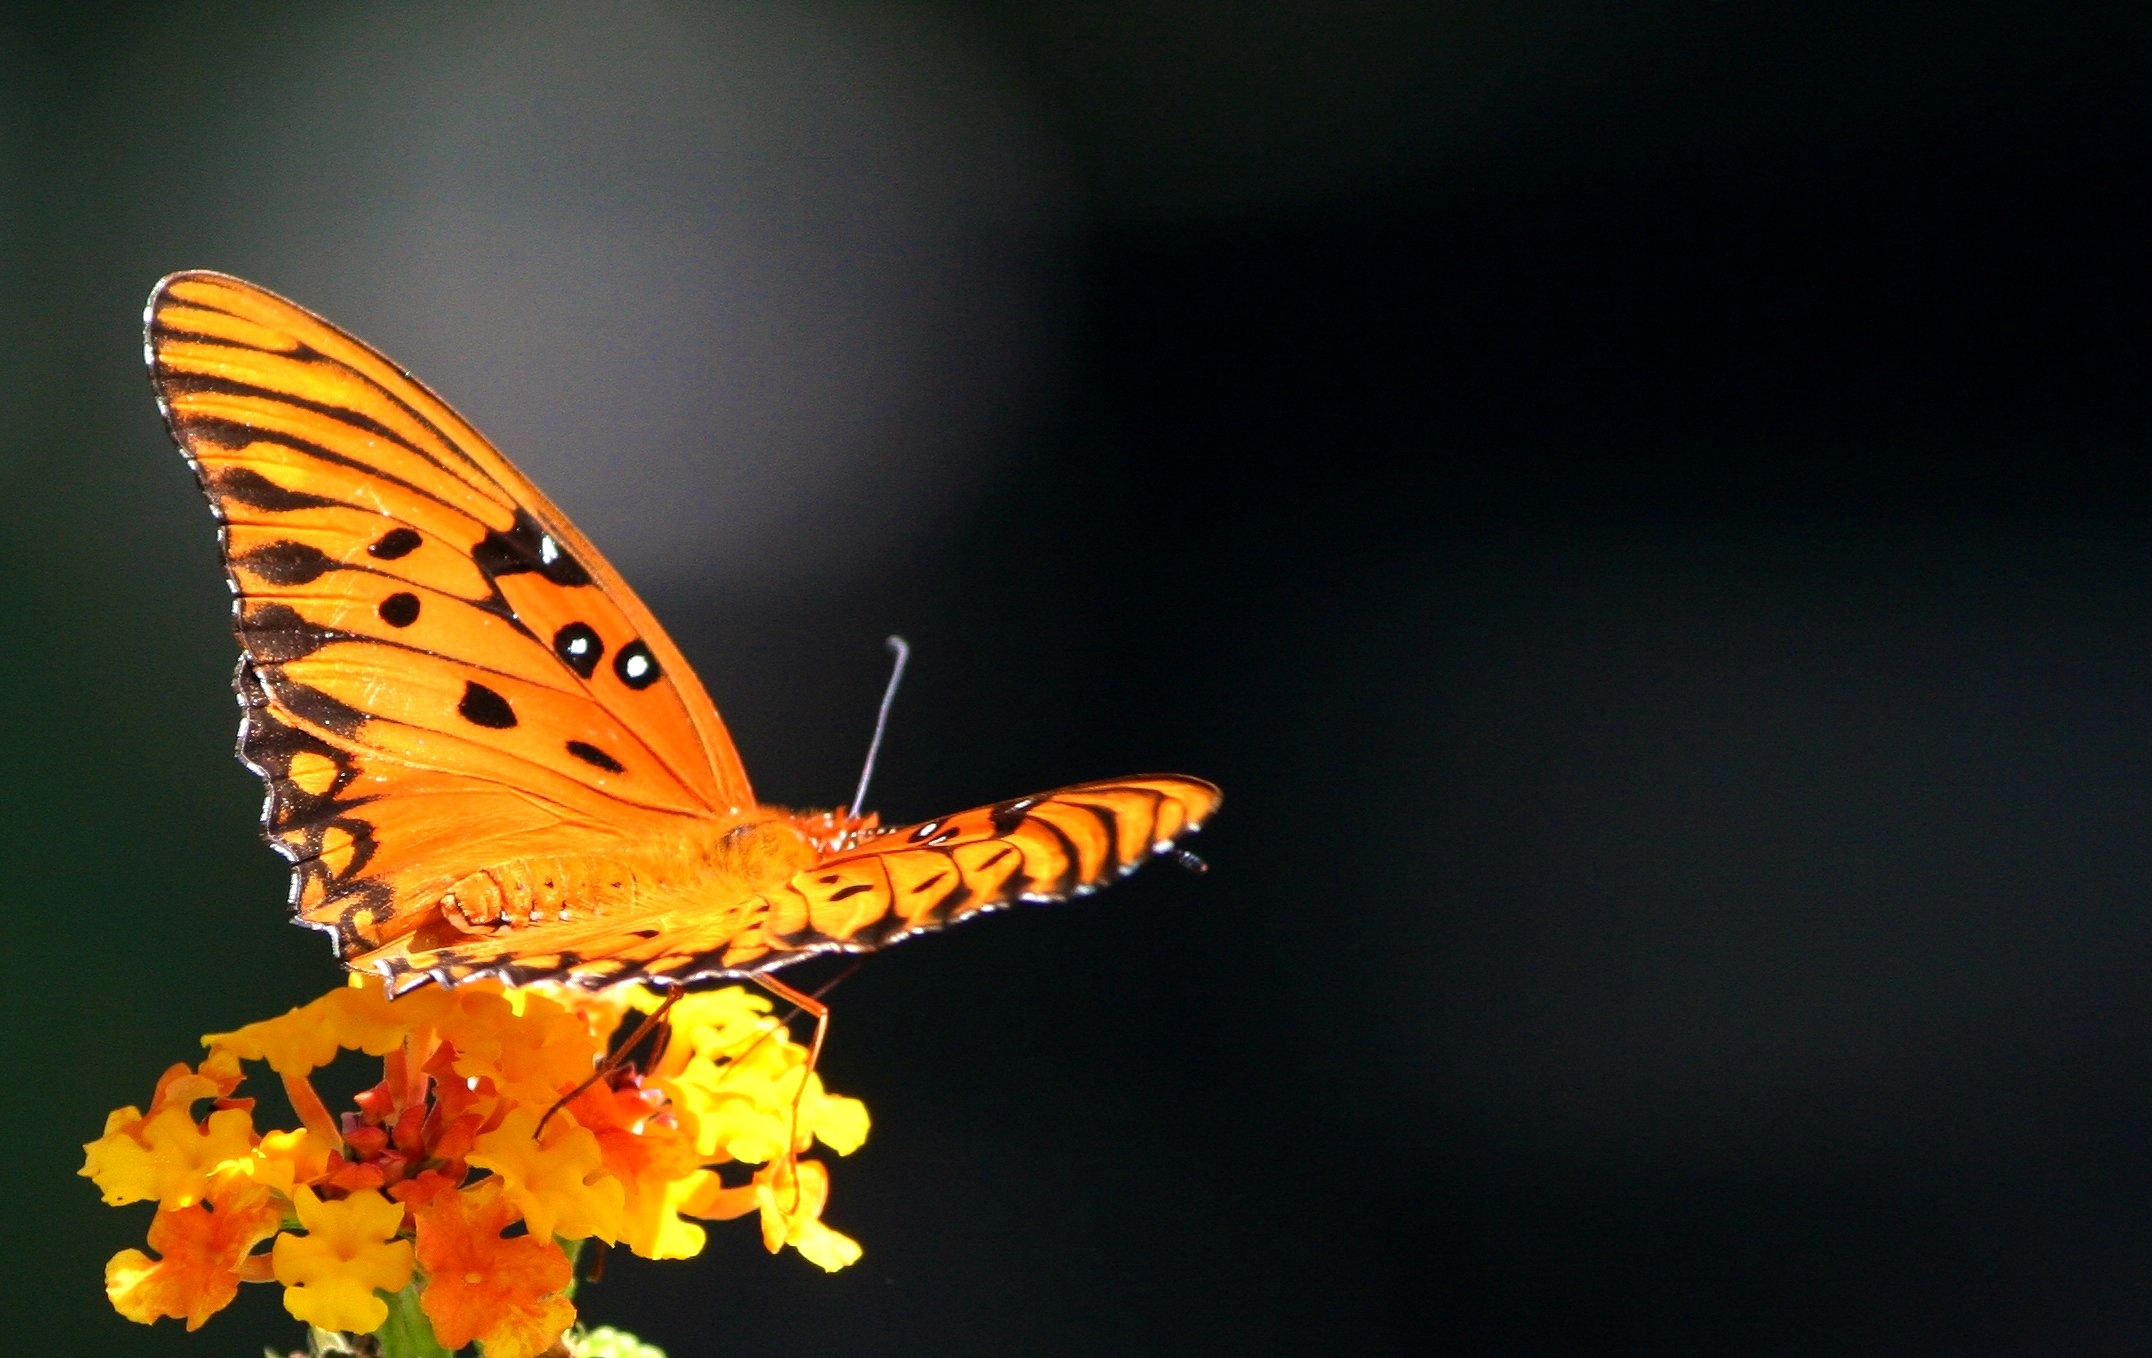
wing, photography, leaf, flower, petal, flying, summer, wildlife, wild, antenna, tranquility, insect, biology, small, bug, moth, butterfly, yellow, fauna, invertebrate, caterpillar, ecology, close up, passion, delicate, quiet, fragile, nectar, antennae, macro photography, metamorphosis, arthropod, graceful, pollinator, gulf fritillary, moths and butterflies, passion butterfly